Eva Ring

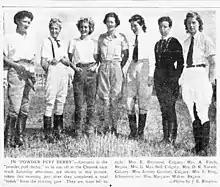

Ring was one of seven qualifiers competing in the 1941 Powder Puff Derby, and was included in the group picture that was published in "The Calgary Herald", and a few days later in the "Edmonton Journal" with the headline "Edmonton's Mrs. E. Ring to Compete in Powder Puff Derby at Chinook Park Today". Ring's horse for the Derby was Tab's Bid. "The Calgary Herald" published a short clip about the race which began as follows: